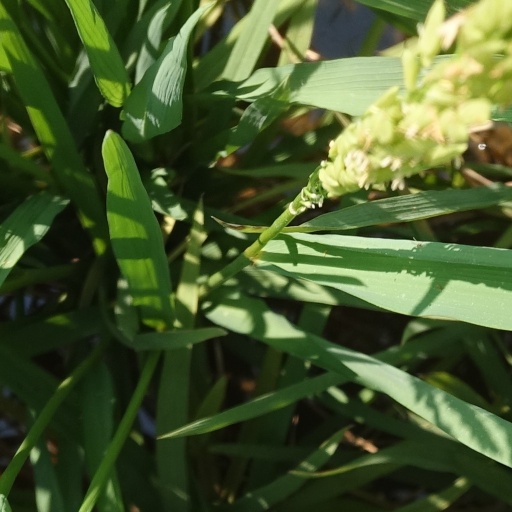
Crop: rice